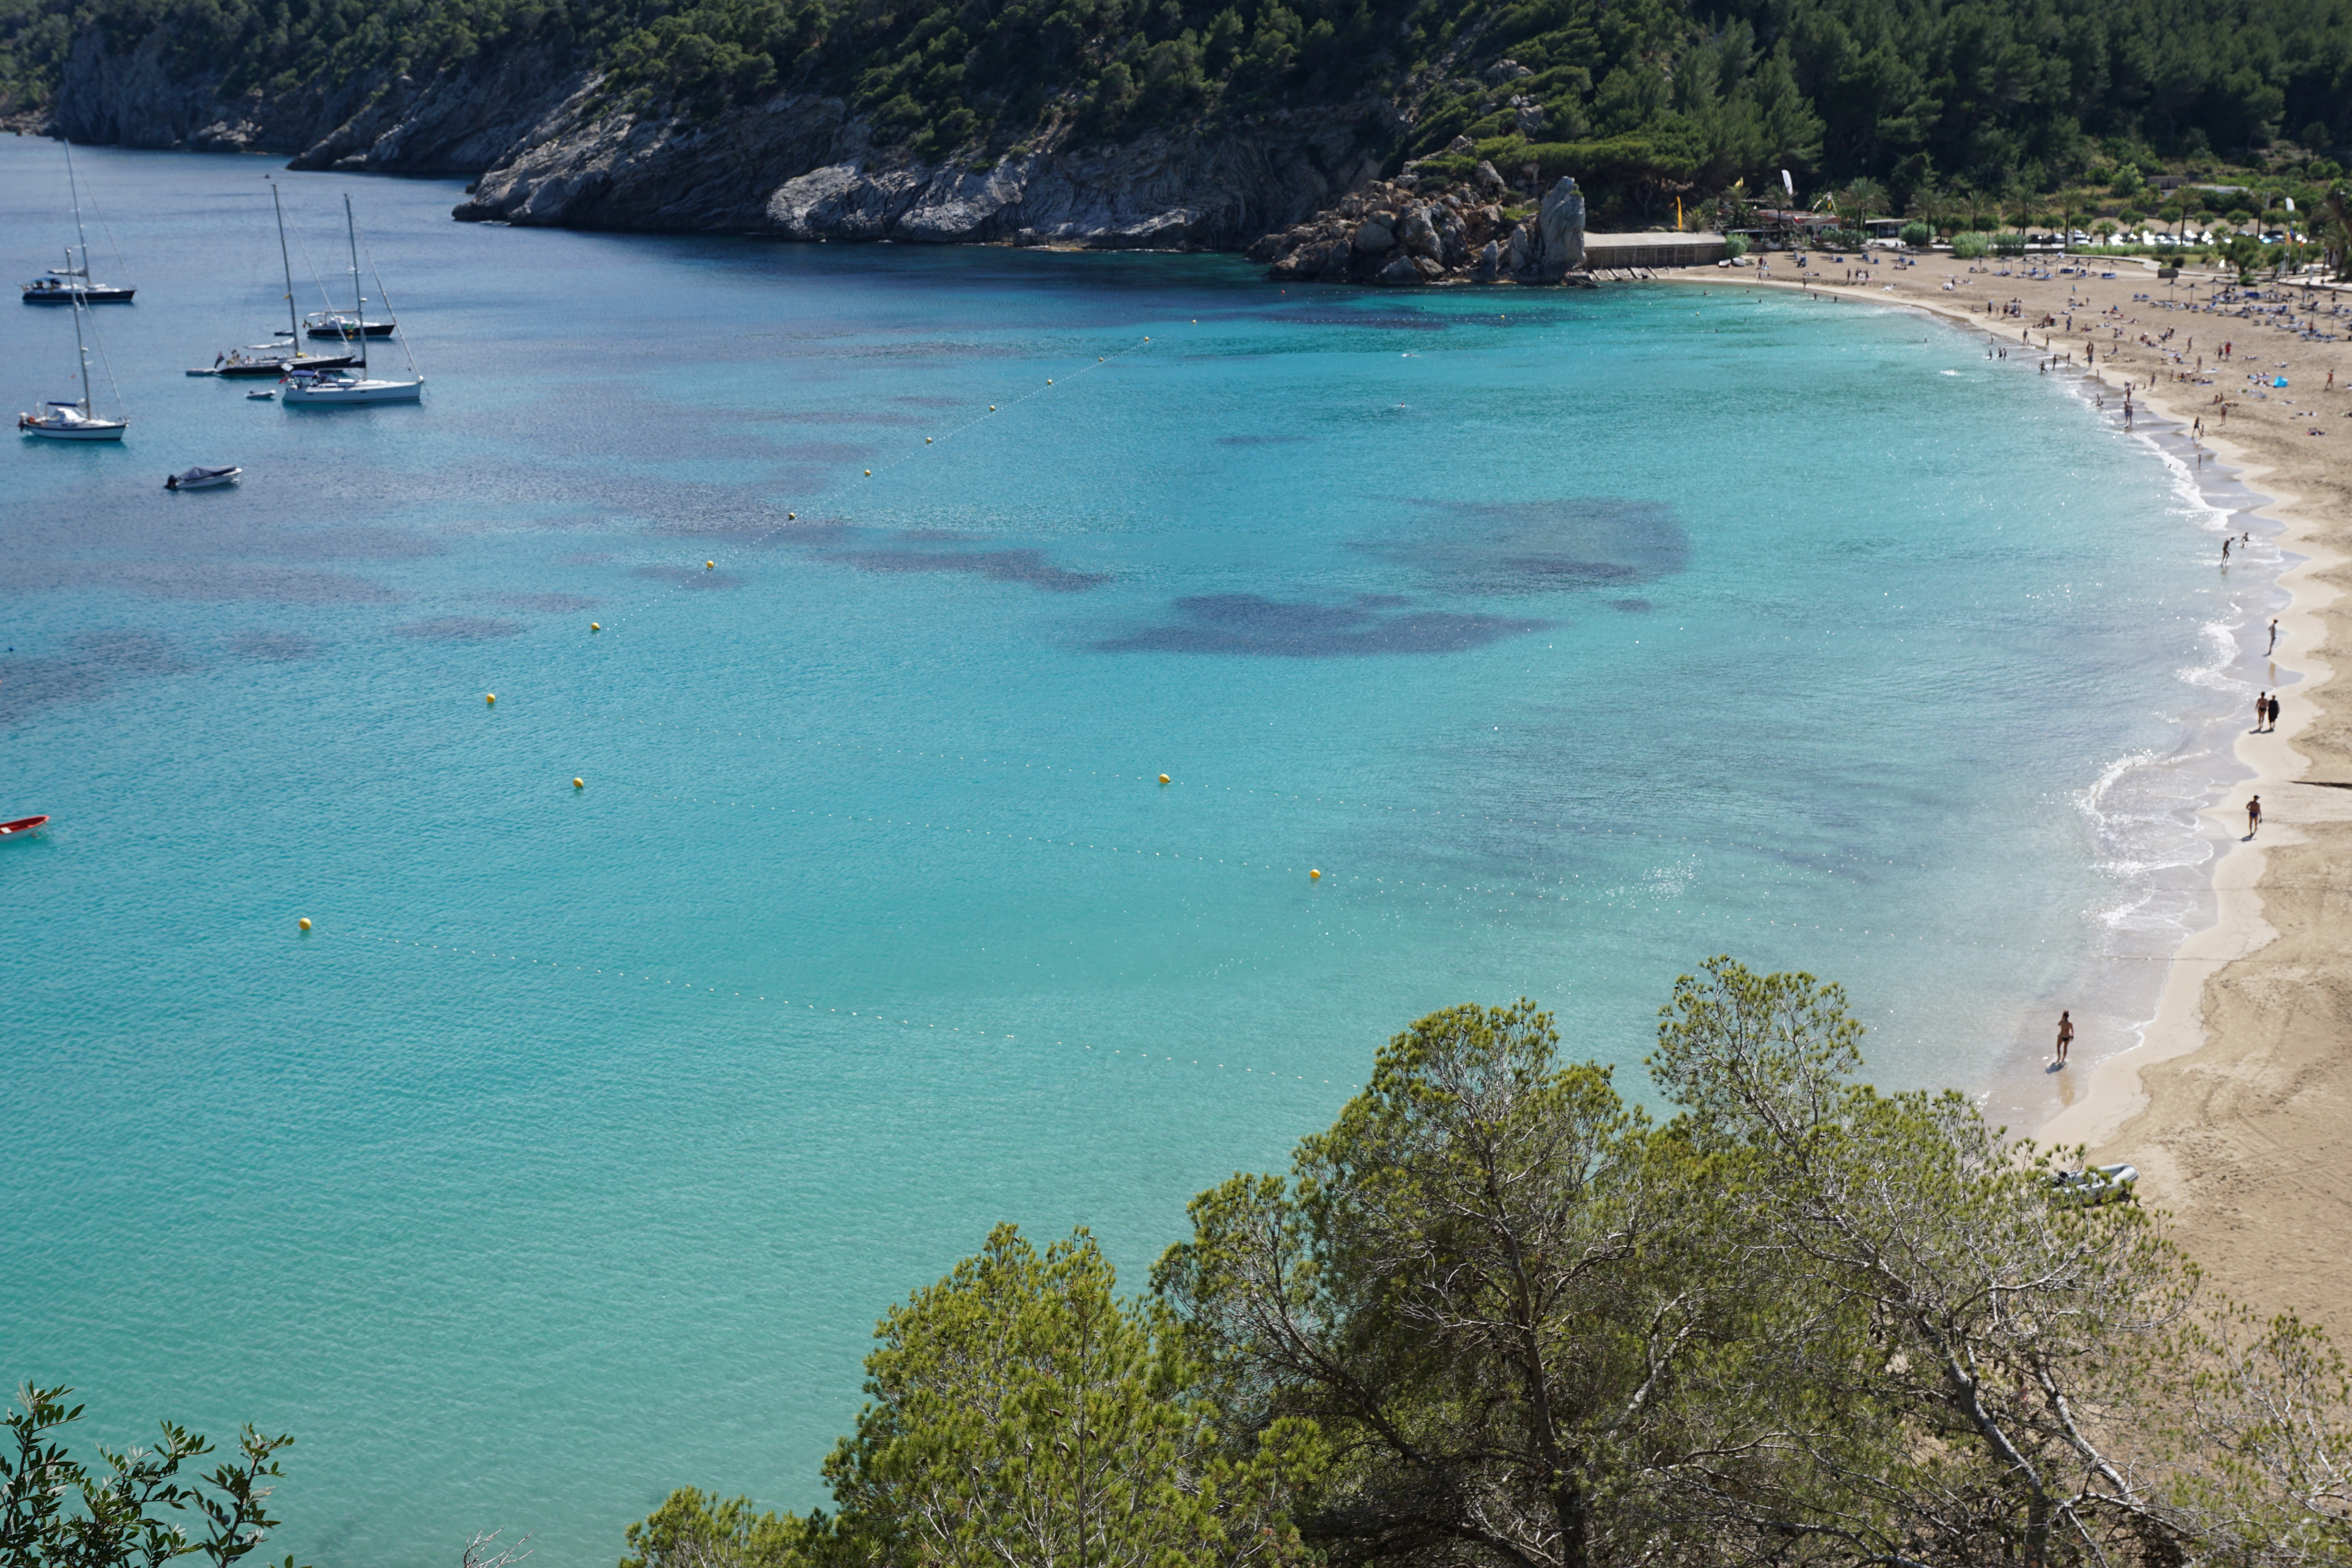
beach, landscape, sea, coast, water, shore, cove, mediterranean, lagoon, bay, island, blue, terrain, body of water, spain, turquoise, boats, sail, sailing boat, booked, cape, islet, landform, ibiza, balearic islands, geographical feature